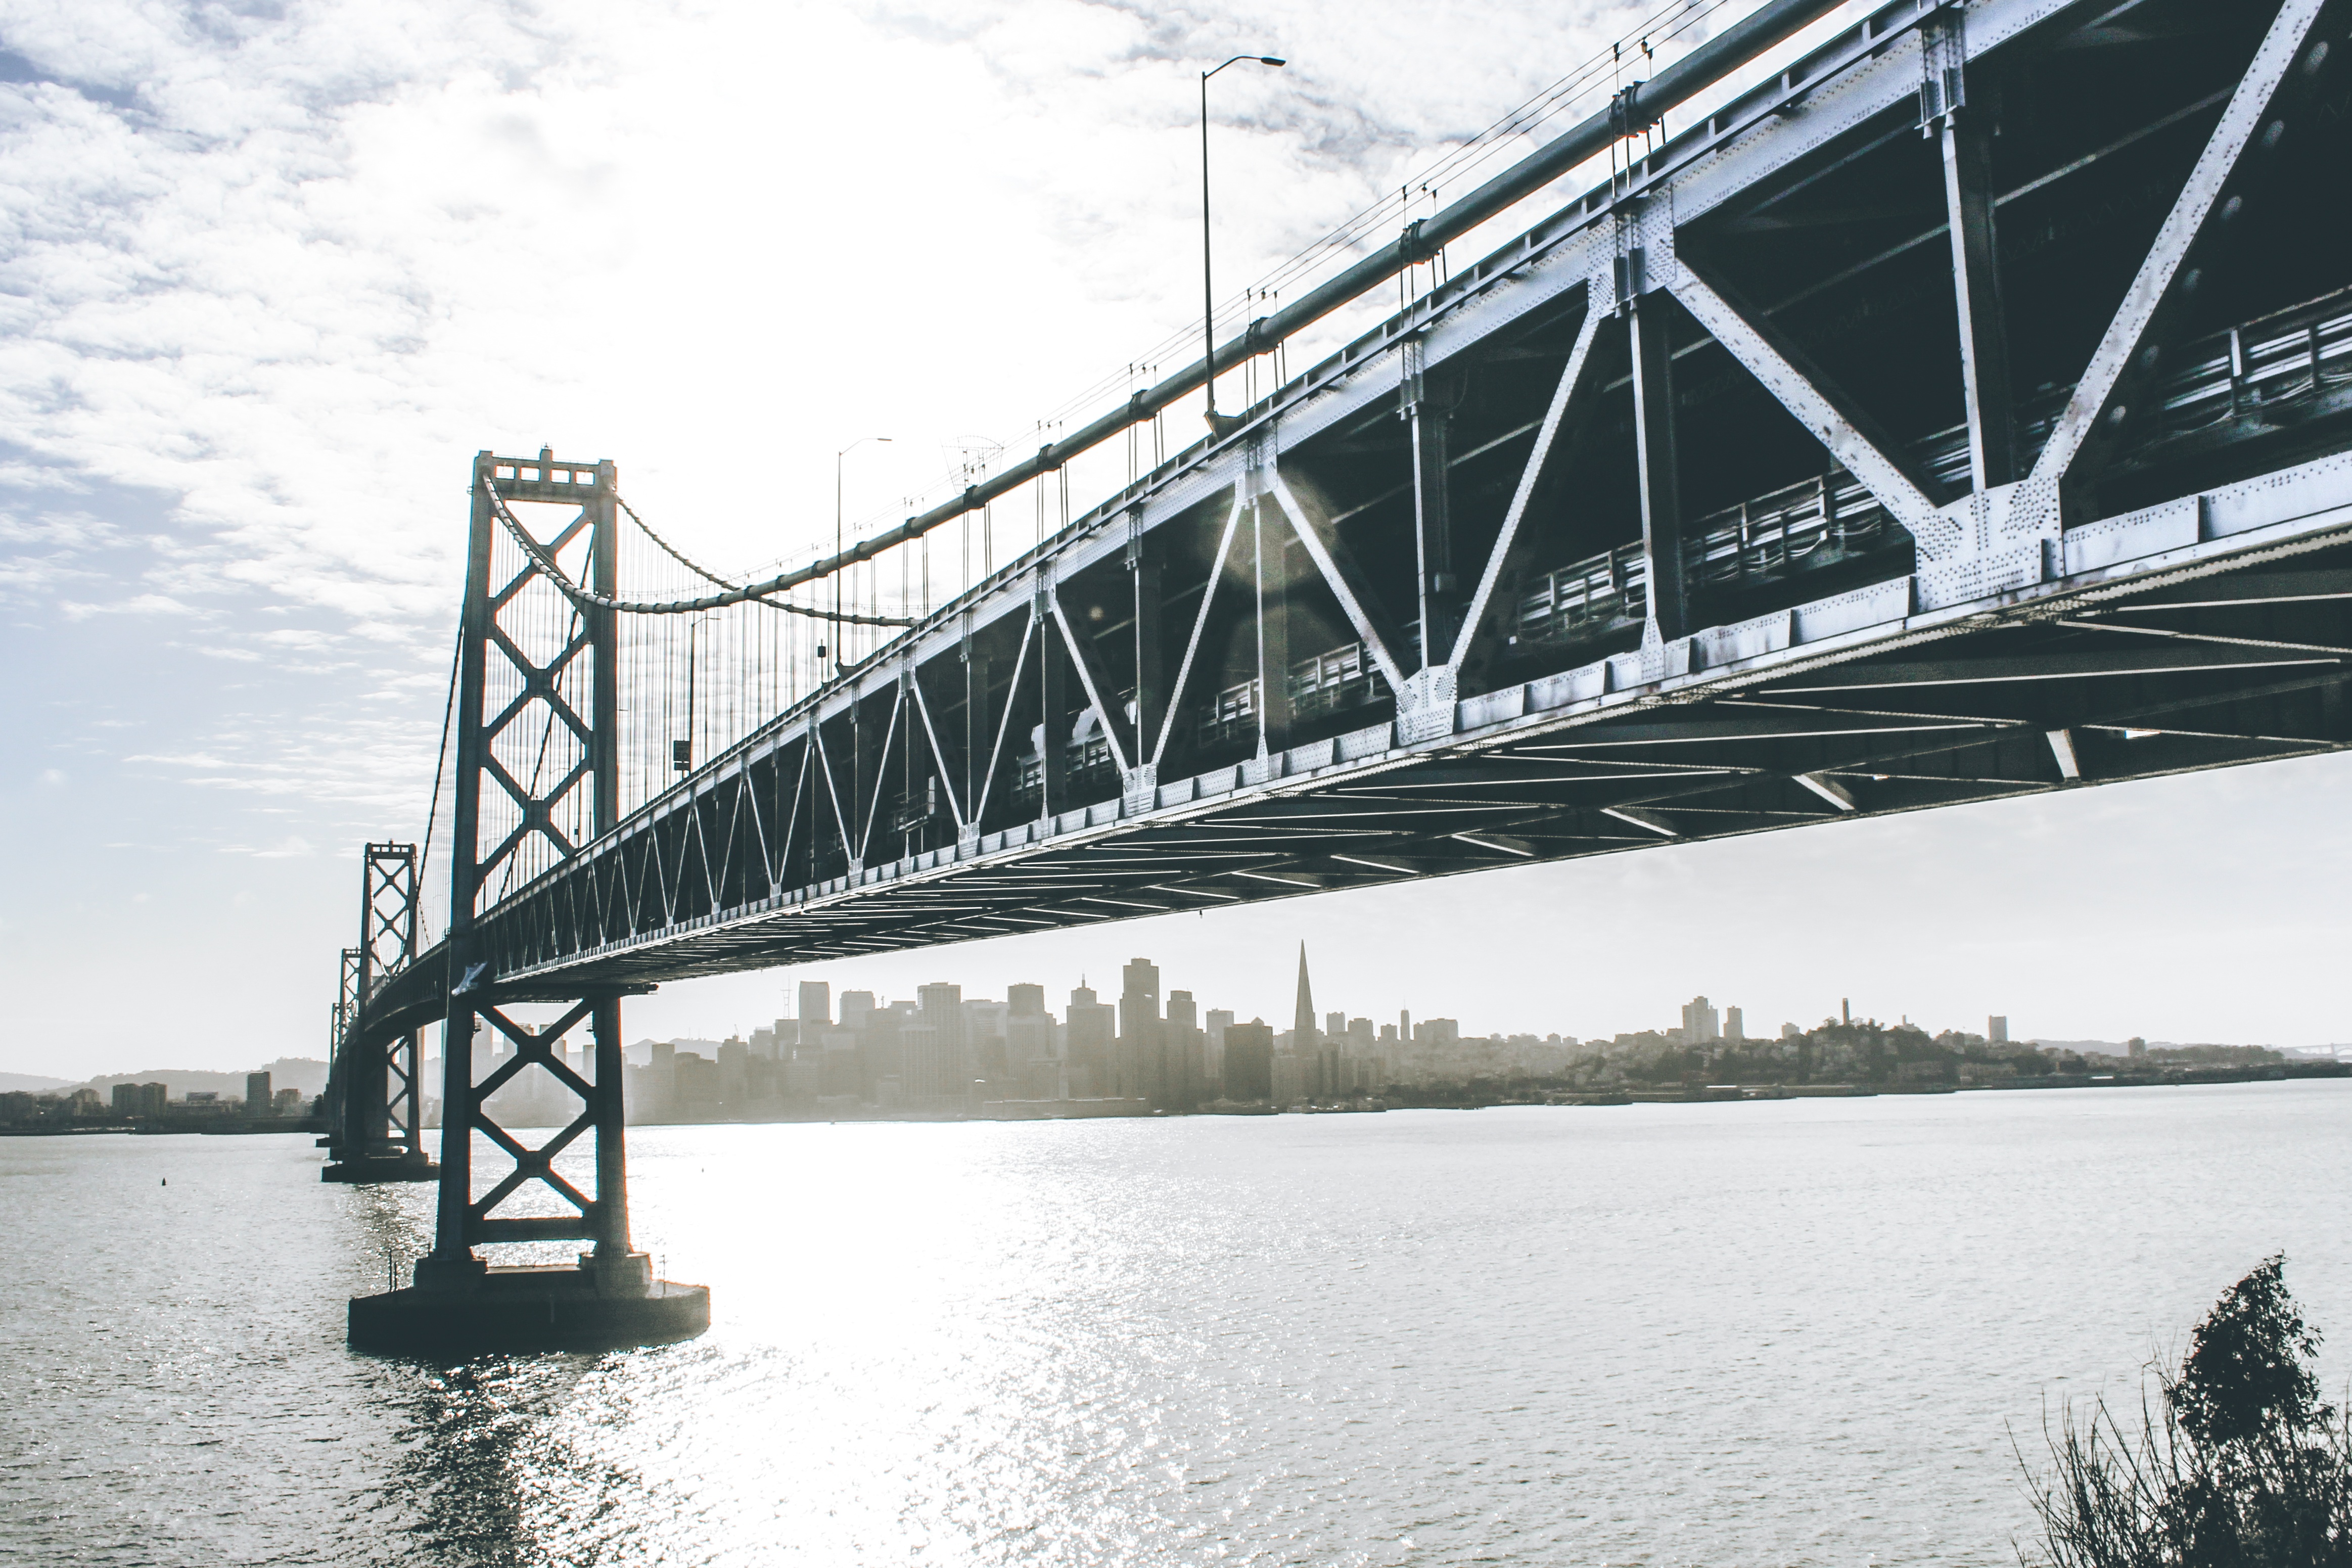
bridge, cable stayed bridge, arch bridge, truss bridge, skyway, cantilever bridge, nonbuilding structure, tied arch bridge, girder bridge